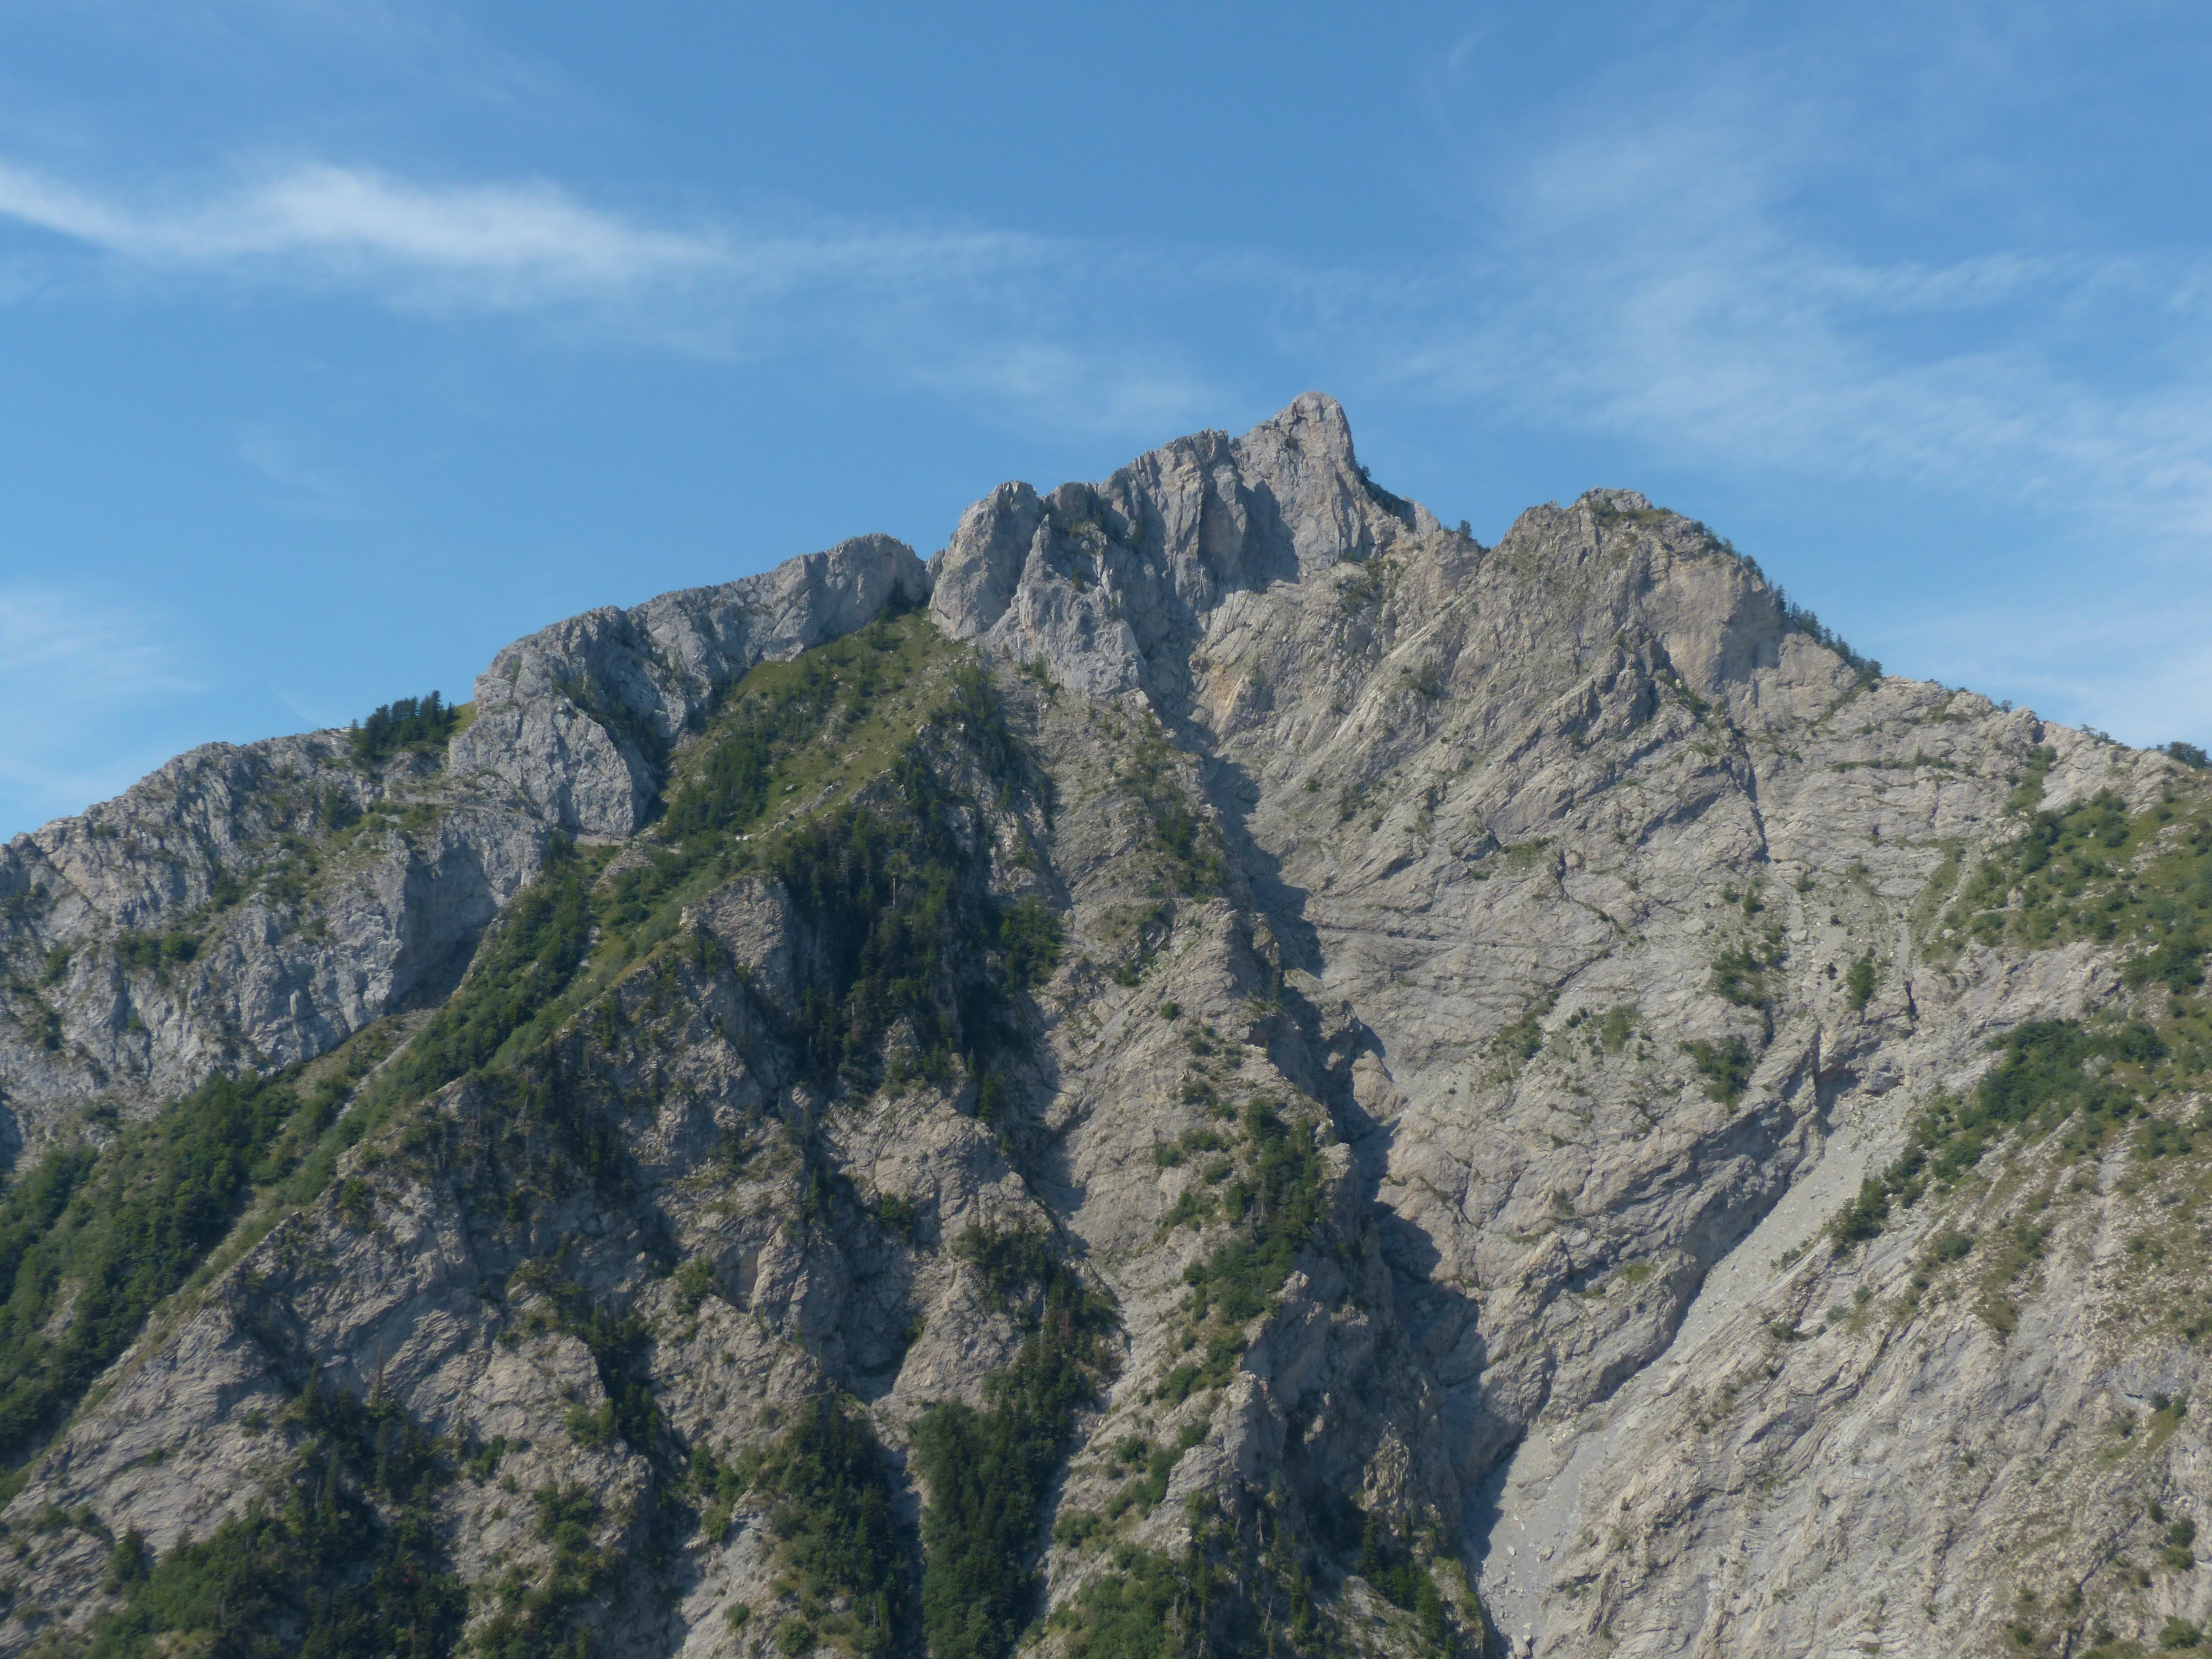
wilderness, walking, mountain, trail, adventure, mountain range, cliff, park, alpine, terrain, national park, ridge, summit, massif, geology, alps, badlands, plateau, fell, ecosystem, landform, mountain pass, maritime alps, geographical feature, mountainous landforms, monte toraggio, gta, grande traversata delle alpi, alps liguirsche, sentiero degli alpini